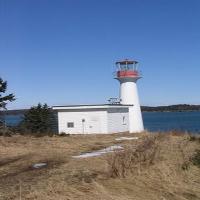
Weather: sun or clear